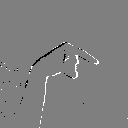
ASL letter: q